Angst (2003 film)

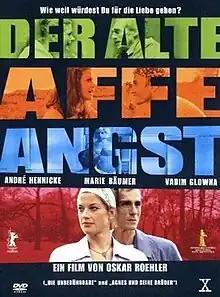
Theatrical release poster

Angst (in English: "fear") is a 2003 German drama film directed by Oskar Roehler, starring André Hennicke, Marie Bäumer and Vadim Glowna. It follows a stage director who goes through a personal crisis.